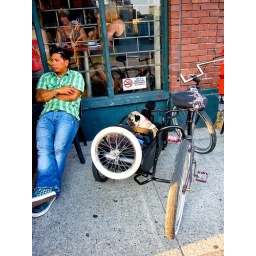
dog in bike sidecar on a sunday afternoon at the whip